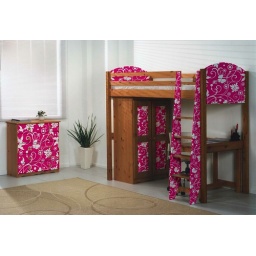
Pine high sleeper bed in antique pine with pink panels